New Zealand cricket team in England in 2013

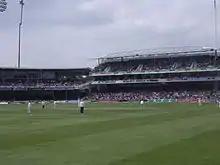
New Zealand bat during their second innings of the Lord's Test.

With a 25-run lead, England knew they would need to open up a decent margin over New Zealand in their second innings to take the match away from the tourists. Despite the loss of both captain Alastair Cook and Nick Compton in the first 10 overs, England started well, as Jonathan Trott and Joe Root built a third-wicket partnership of 123, the only century partnership in the match. However, the loss of Root for 71 with the last ball of the 50th over was the beginning of the end. Trott achieved his half-century in the following over, but Bairstow's wicket fell soon after, followed by Matt Prior, who picked up a pair off Tim Southee. Trott was out himself two overs before the close of play, and England finished on 180/6. On the fourth morning, Southee went on to tear through the English lower order, which included an out-of-sorts Ian Bell, who had spent most of the previous day recovering from flu-like symptoms. England were eventually all out for 213 in just 68.3 overs, despite having been 159/2 in the 50th. Only Stuart Broad showed any resistance, scoring an unbeaten 26, and it was a sign of things to come.